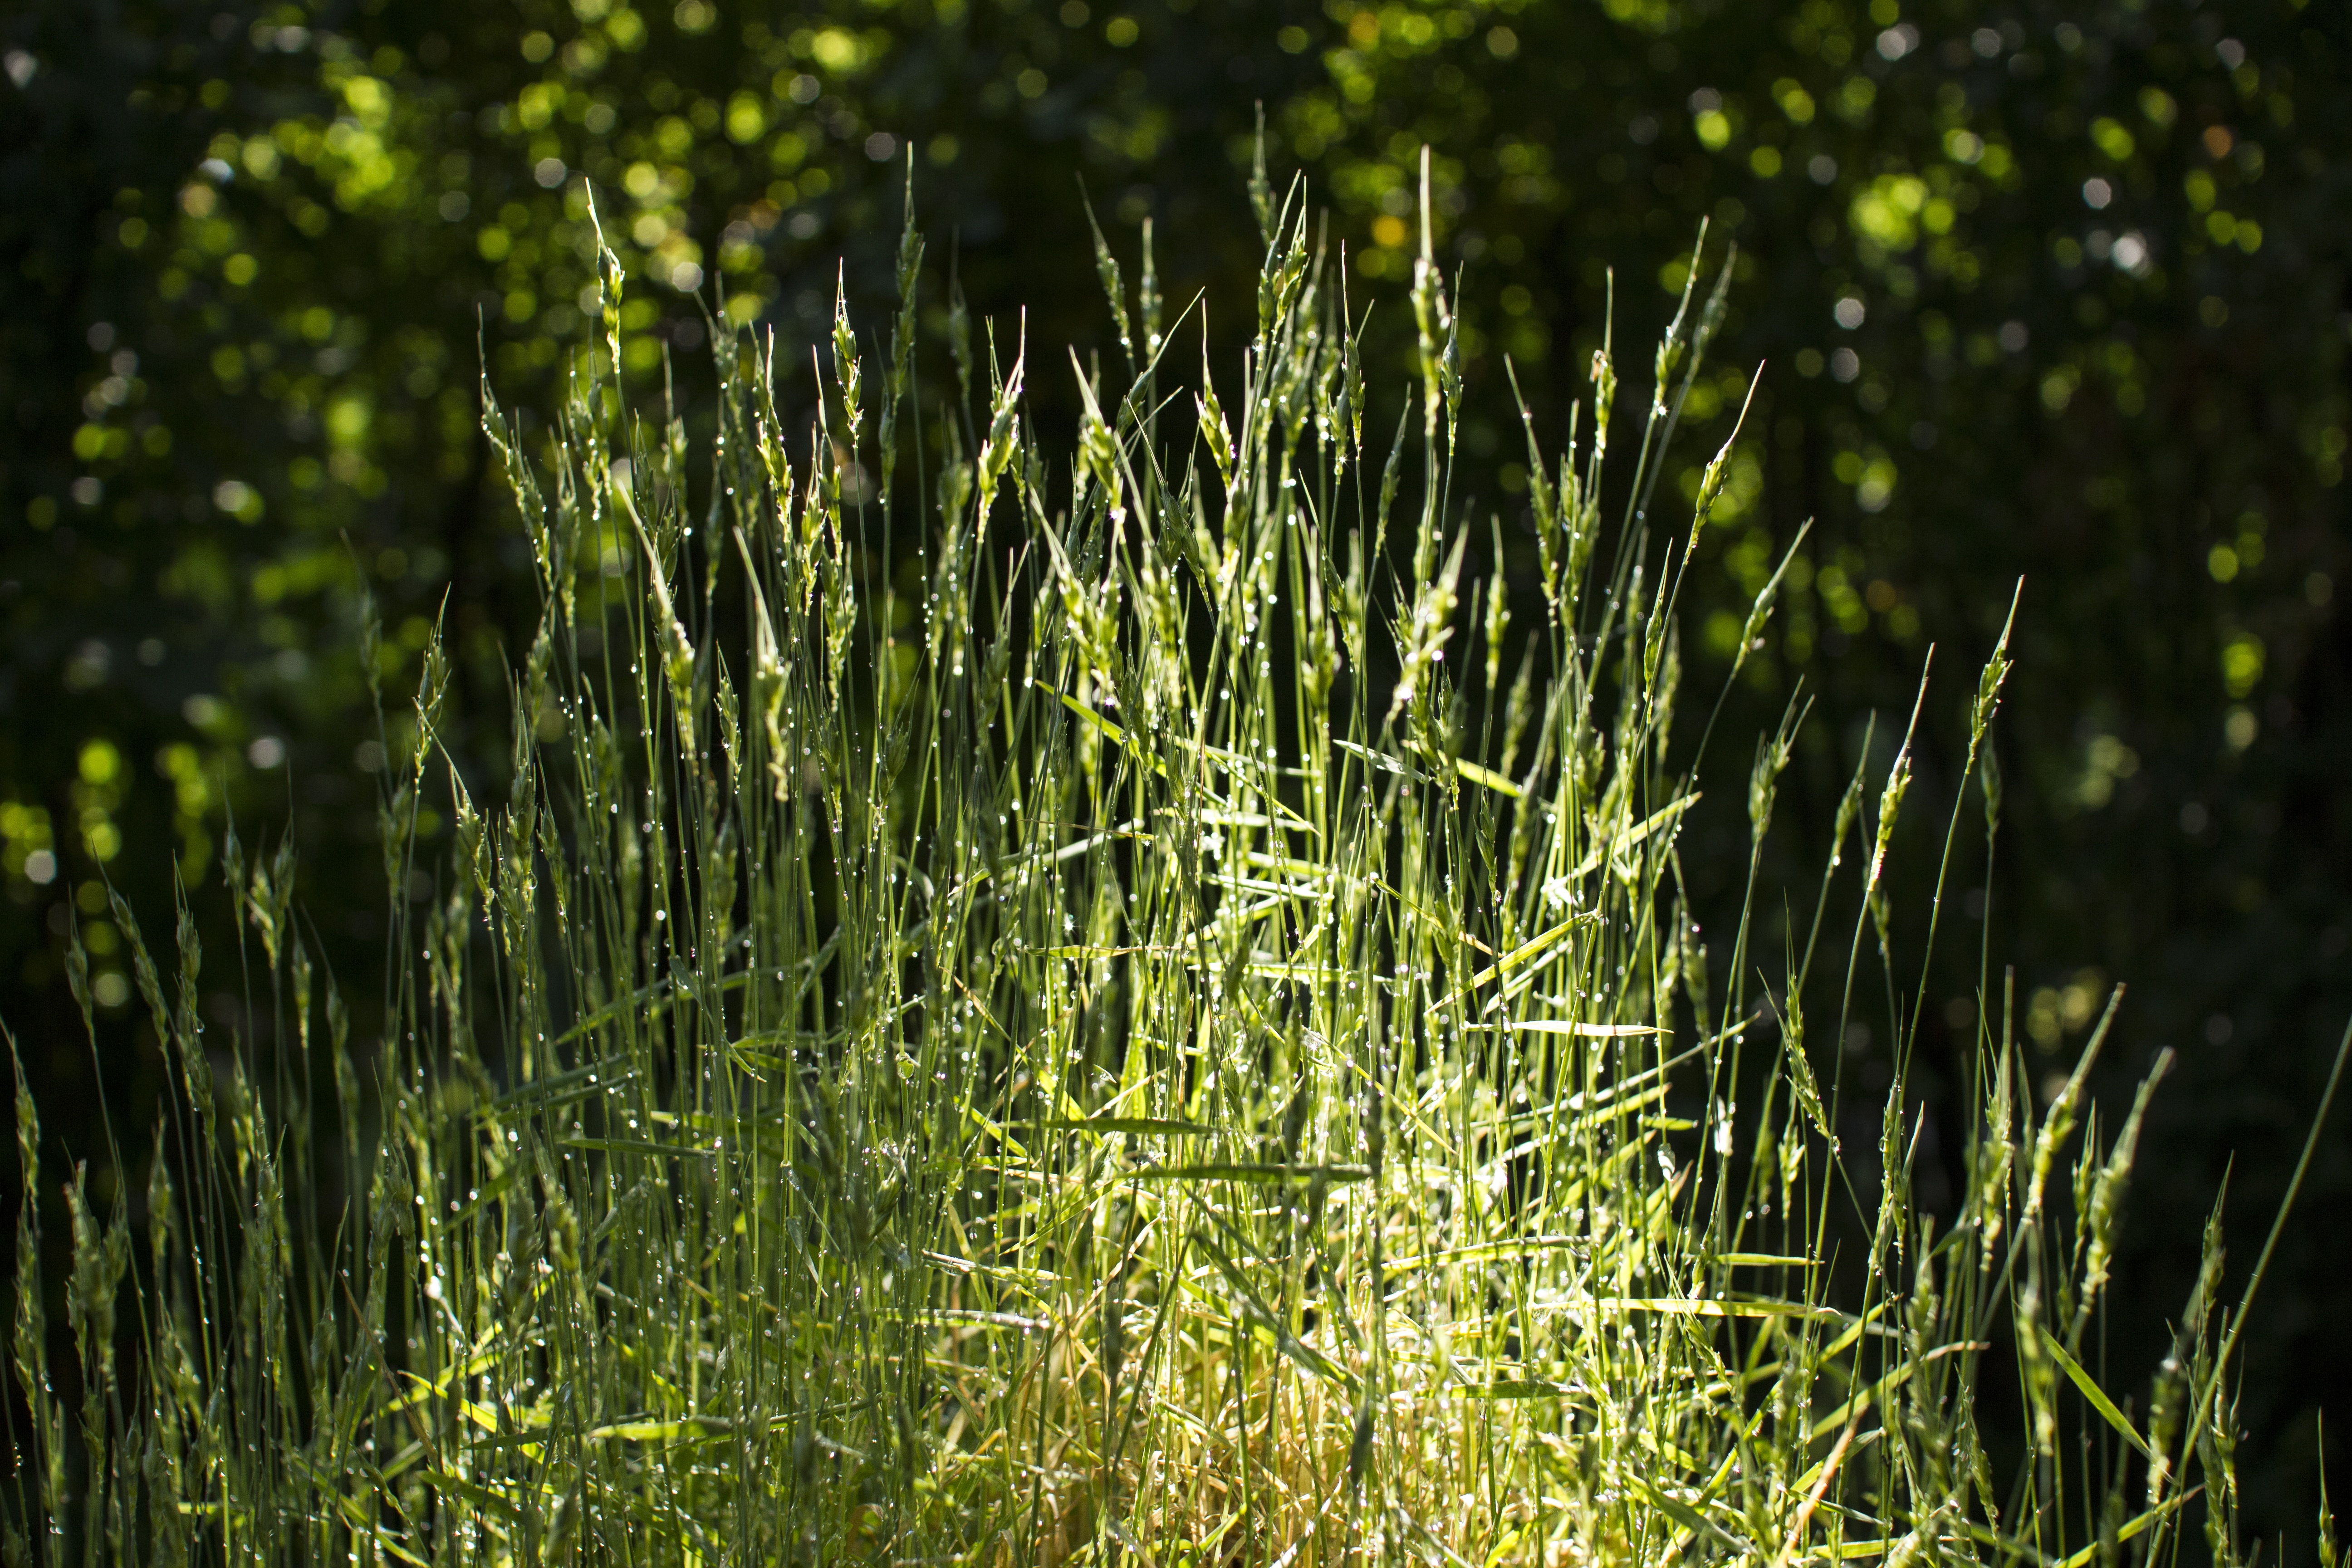
tree, nature, grass, branch, dew, plant, field, lawn, meadow, prairie, sunlight, leaf, flower, summer, green, botany, flora, grassland, vegetation, shrub, woodland, habitat, ecosystem, water drops, natural environment, grass family, plant stem, land plant, horsetail family